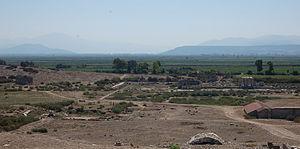
Milet est une ancienne cité grecque d'Ionie. Le site archéologique est situé sur la côte sud-ouest de la Turquie, à quelques kilomètres au nord de Balat, qui a été l'une des capitales du beylicat de Menteşe au XIVᵉ siècle. Le site de Milet est à plus de cinq kilomètres à l'intérieur des terres à cause du comblement de la baie par les alluvions apportées par le Méandre.